The Aosawa Murders

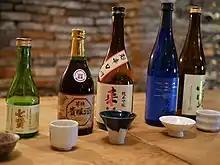
Japanese Sake- used in the mass poisoning at the Aosawa house

The Aosawa family is a prominent family within the city of K–. As they celebrate a multi-generational birthday party, that admiration is sullied when an unnamed man presents the attendants with sake and soft drinks as a gift. This resulted in the death of 17 people: family and friends who had gathered for the party. The Aosawa housekeeper miraculously survives, but the survivor that everyone focuses on is Hisako Aosawa, the beautiful, blind daughter and only survivor from the Aosawa family. Makiko Saiga, one of her admirers, discovers the crime along with her older brothers. Makiko, being so affected by the mass poisoning, wrote the novel "The Forgotten Festival" which was inspired by the event.